Conservatism

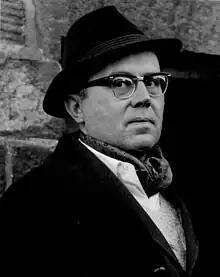
Russell Kirk, whose 1953 book "The Conservative Mind" identified five canons of conservatism

Scholars have tried to define conservatism as a set of beliefs or principles. Political scientist Andrew Heywood argues that the five central beliefs of conservatism are tradition, human imperfection, organic society, authority/hierarchy, and property. Historian Russell Kirk developed five canons of conservatism in "The Conservative Mind", published in 1953, which include: